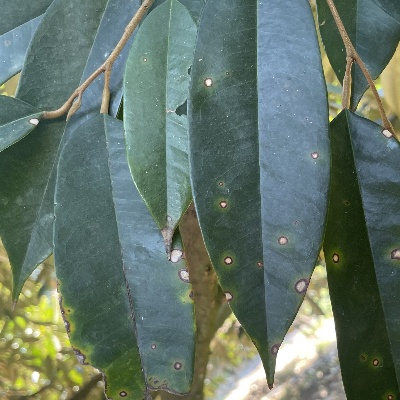
Label: Leaf_Phomopsis